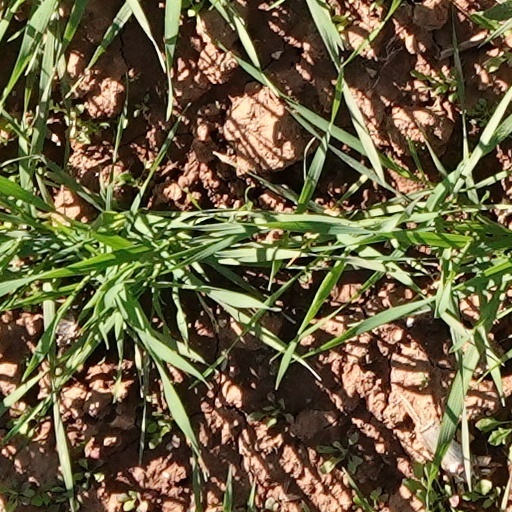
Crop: wheat